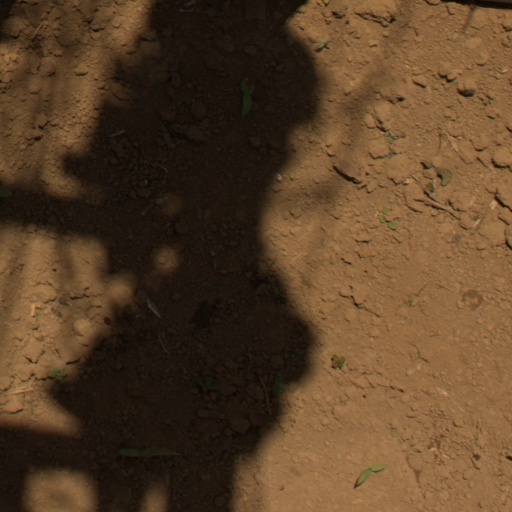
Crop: Jerusalem artichoke